Bertram Mackennal

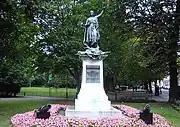
Boer War Memorial, Highbury Fields, Islington (1903)

Among Mackennal's later works were the nude male figure "Here I Am" for the Eton College War Memorial, the Parliamentary War Memorial to the members of both houses of parliament in London, the figures of the soldier and the sailor for the cenotaph in Martin Place, Sydney, the bronze statue of King George V at Old Parliament House, Canberra, and the head of "Victory", presented to the Commonwealth by the artist, also at Canberra. He completed the Desert Mounted Corps memorial at the Suez Canal from the designs of Charles Web Gilbert a little while before his death. Sir Bertram Mackennal died suddenly from rupture of abdominal aneurysm at his house, Watcombe Hall, near Torquay, Devon on 10 October 1931; he was survived by Lady Mackennal and a daughter.